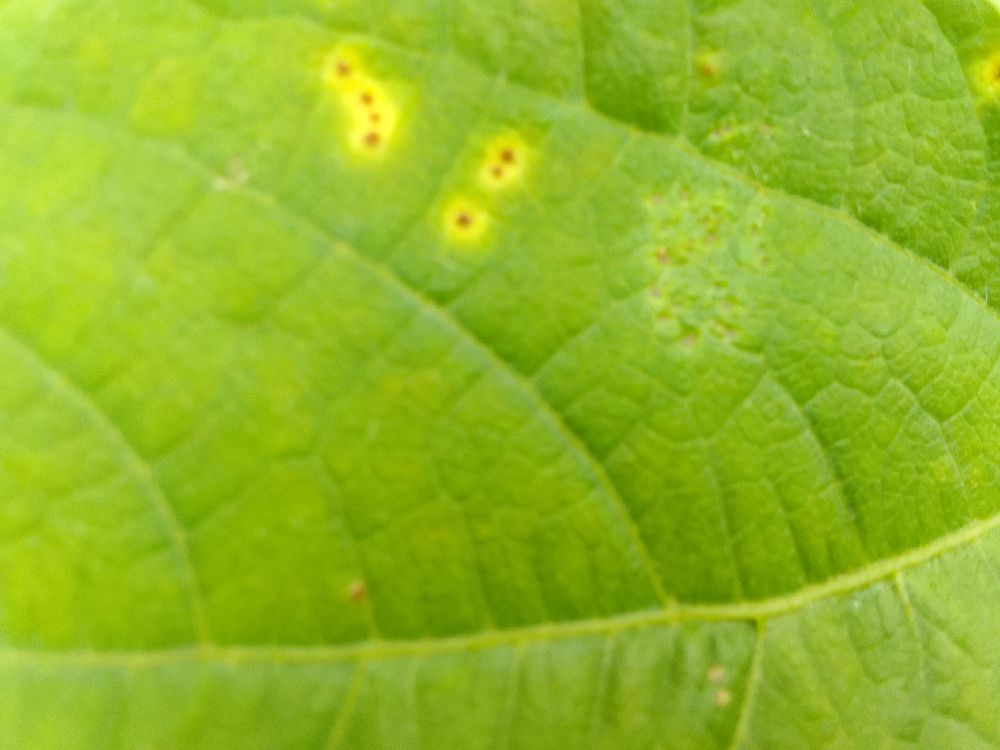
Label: rust